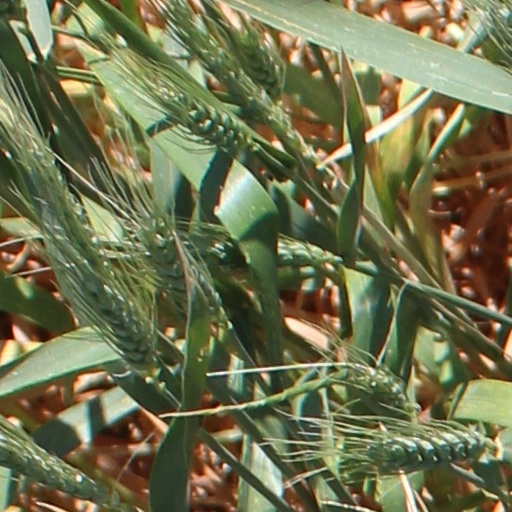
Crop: wheat